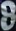
Number: 8